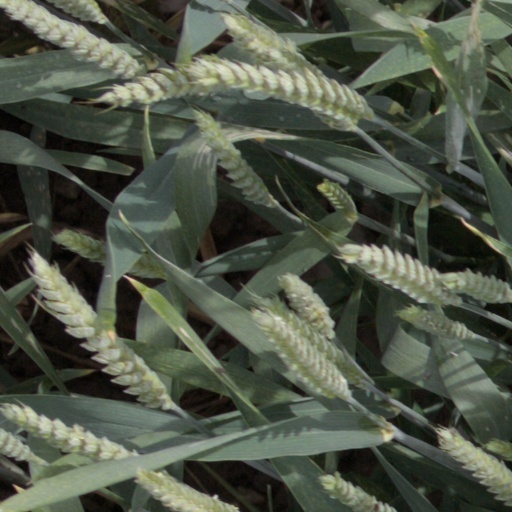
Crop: wheat